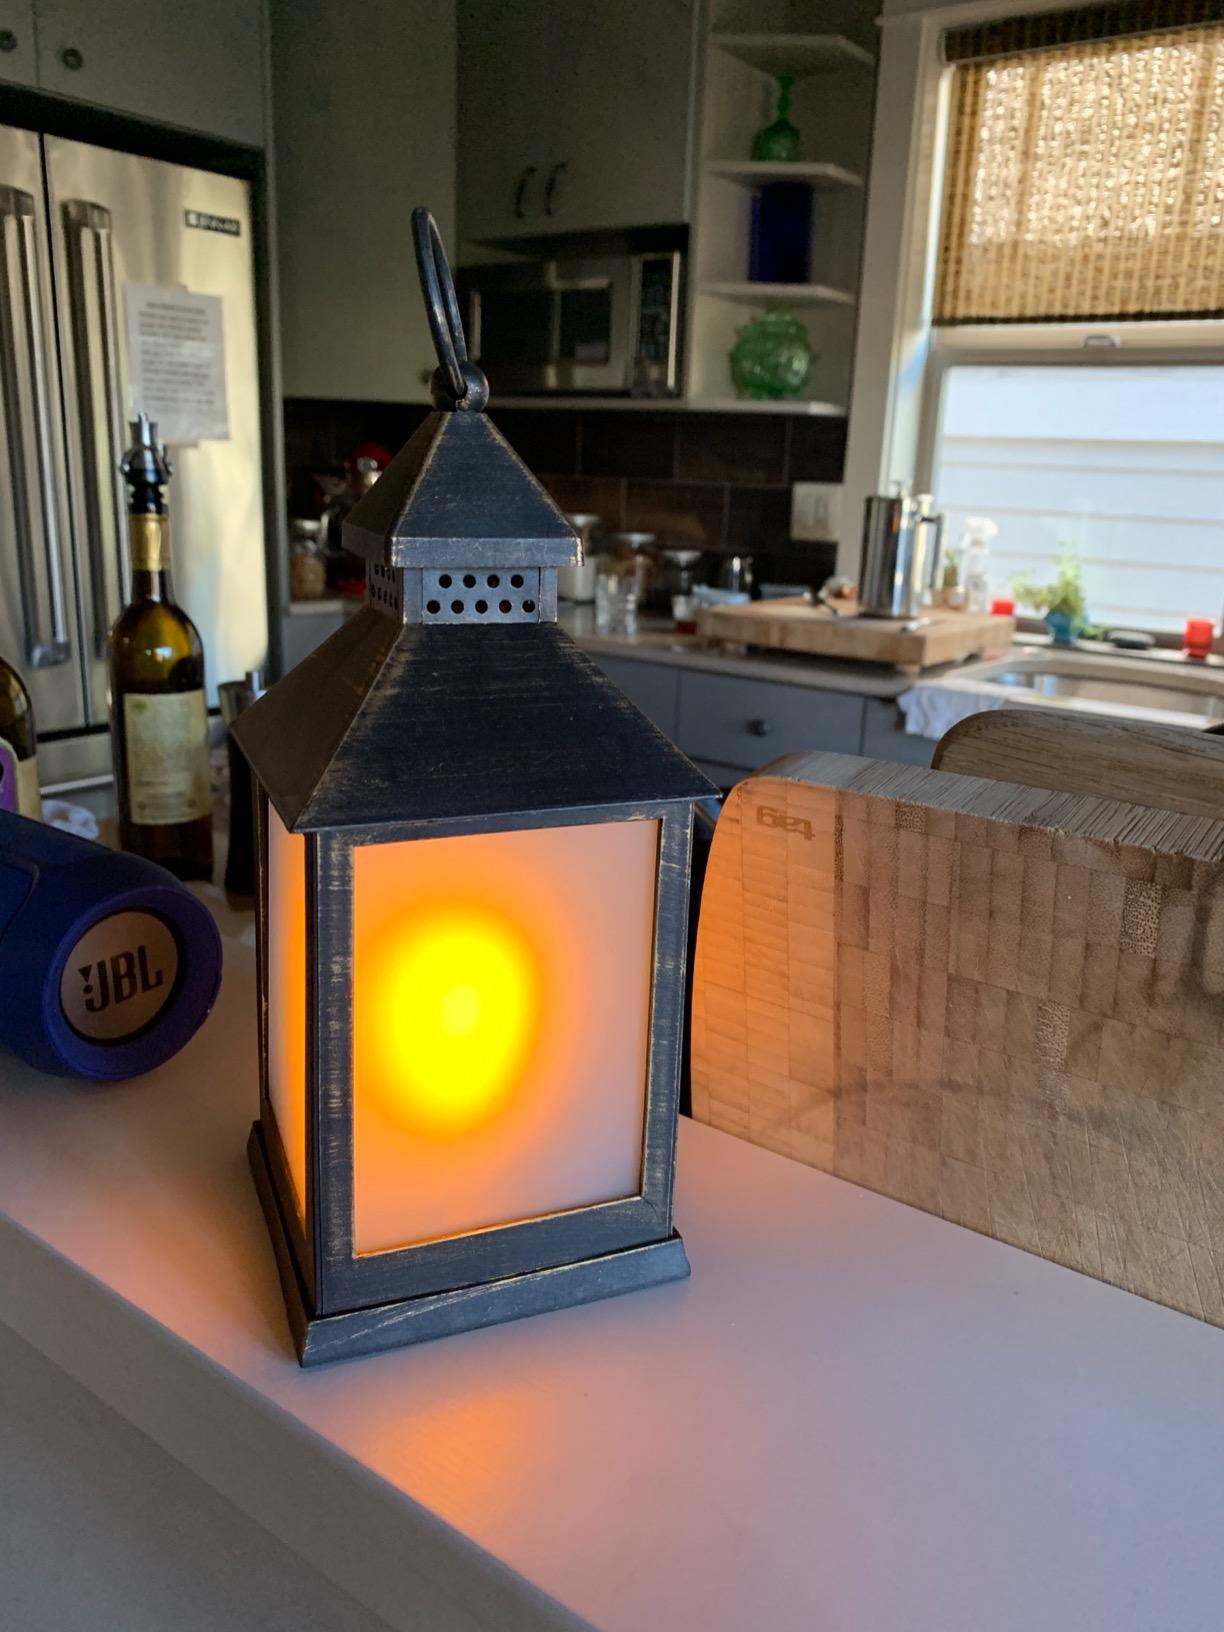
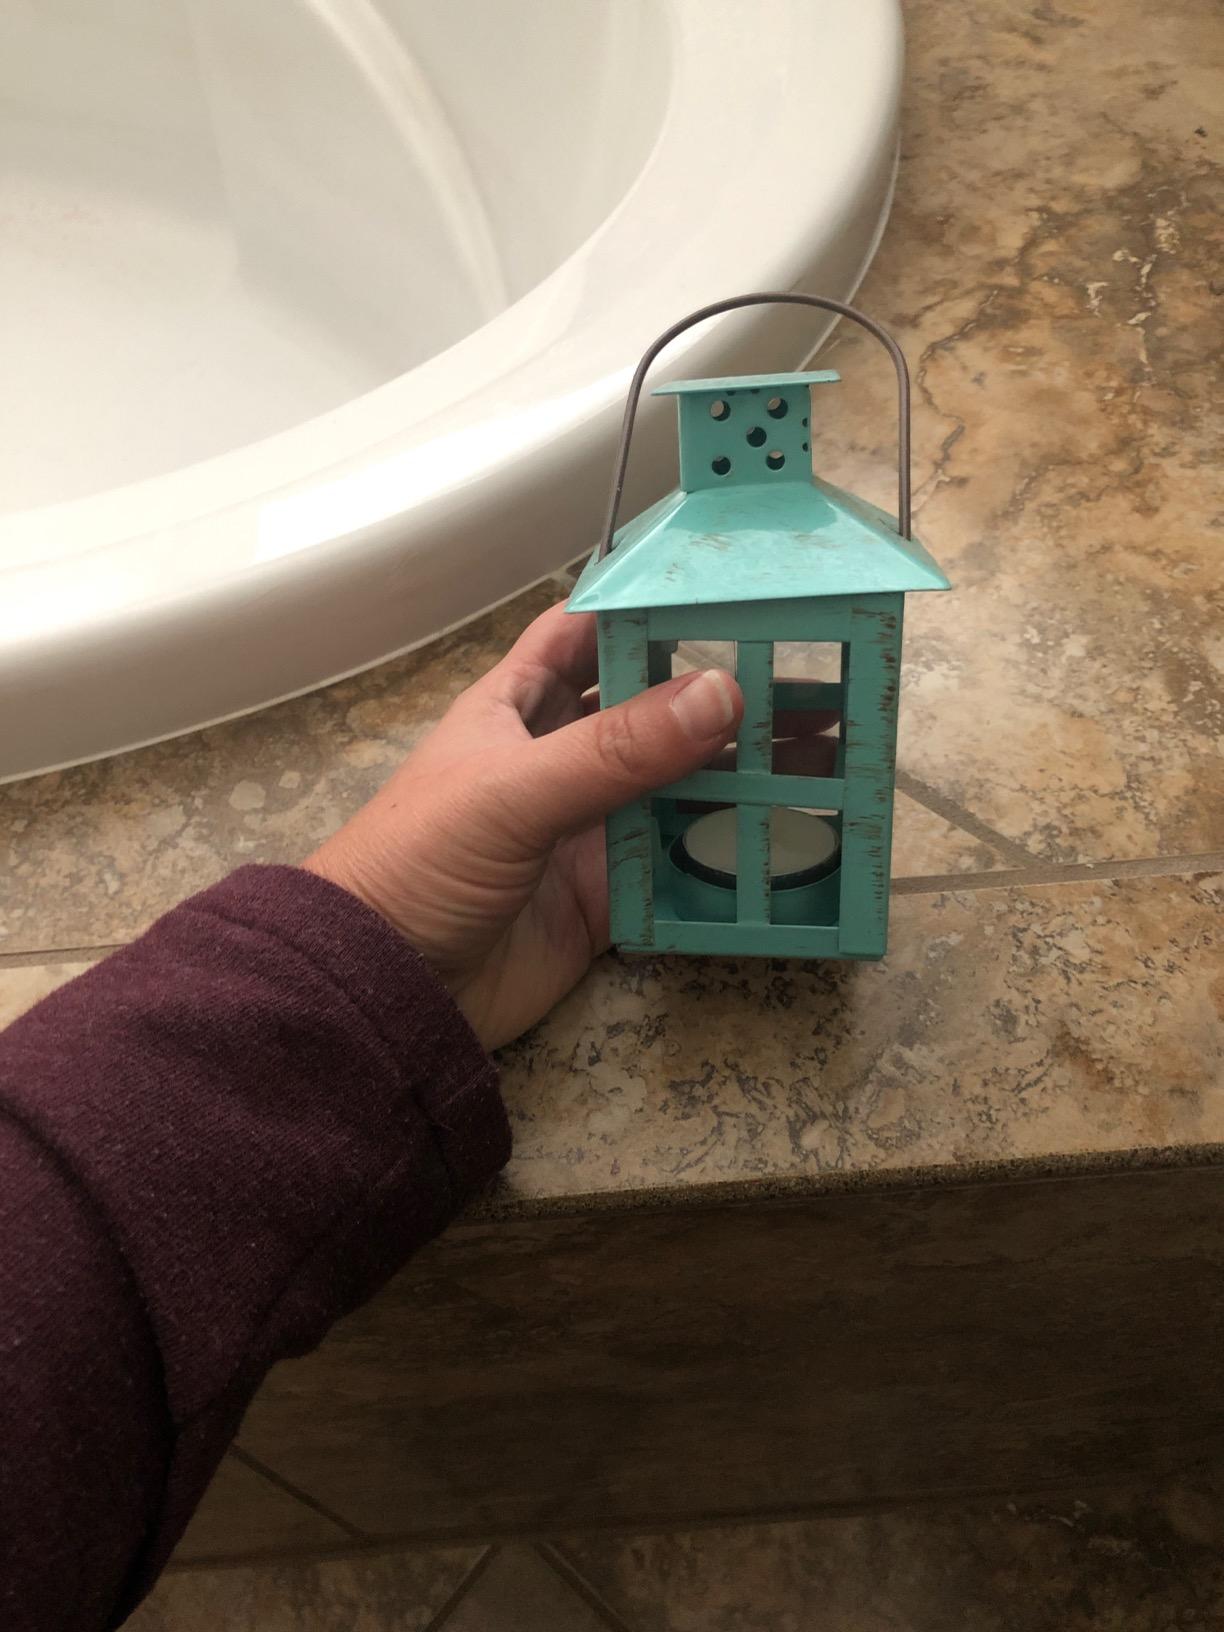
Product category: lantern
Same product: no